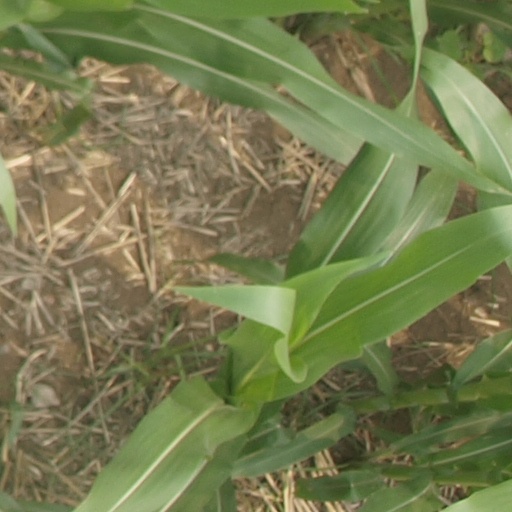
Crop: maize; corn